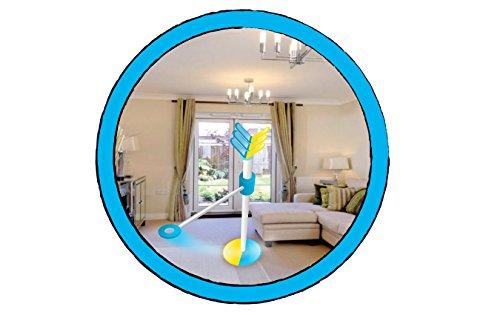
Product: Diggin Limbo Hop Toy
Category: Toys & Games | Sports & Outdoor Play | Pogo Sticks & Hoppers
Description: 2-in-1 limbo and hop game.
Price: $33.78
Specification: ProductDimensions:49x13.5x52inches|ItemWeight:3pounds|ShippingWeight:3.2pounds(Viewshippingratesandpolicies)|DomesticShipping:ItemcanbeshippedwithinU.S.|InternationalShipping:ThisitemcanbeshippedtoselectcountriesoutsideoftheU.S.LearnMore|ASIN:B017JQPSMM|Itemmodelnumber:10009|Manufacturerrecommendedage:6yearsandup